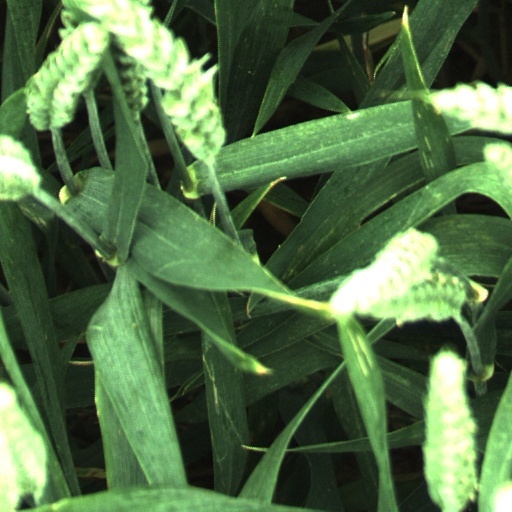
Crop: wheat